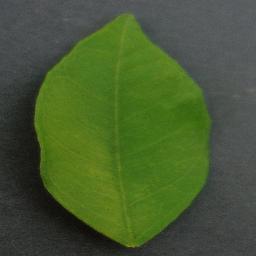
Label: Orange___Haunglongbing_(Citrus_greening)